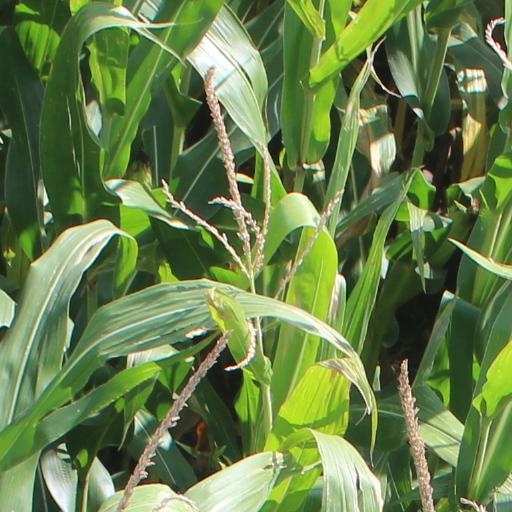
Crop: maize; corn